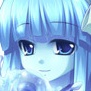
Portrait style: Anime Portrait